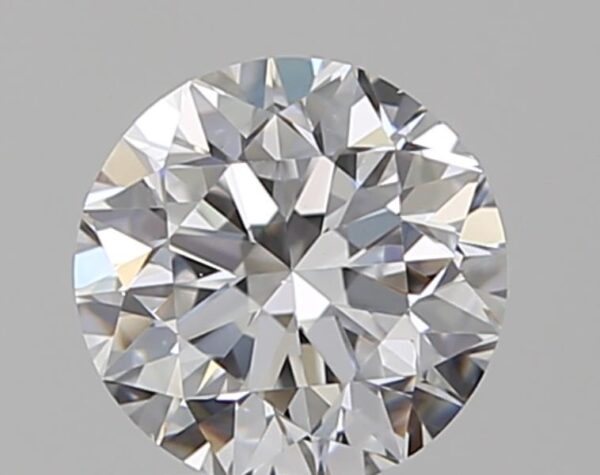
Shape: round
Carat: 0.8
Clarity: VS1
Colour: D
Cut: VG
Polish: EX
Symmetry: VG
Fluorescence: N
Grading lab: GIA
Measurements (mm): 5.75 x 5.82 x 3.76